Great Fire of Meireki

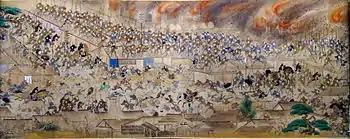
Handscroll depicting scenes from the Great Fire of Meireki (kept at the Edo-Tokyo Museum)

The , also known as the Great Furisode Fire, destroyed 60–70% of Edo (now Tokyo), then "de facto" capital city of Japan, on 2 March 1657, the third year of the Meireki Era. The fire lasted for three days and, in combination with a severe blizzard that quickly followed, is estimated to have killed over 100,000 people.